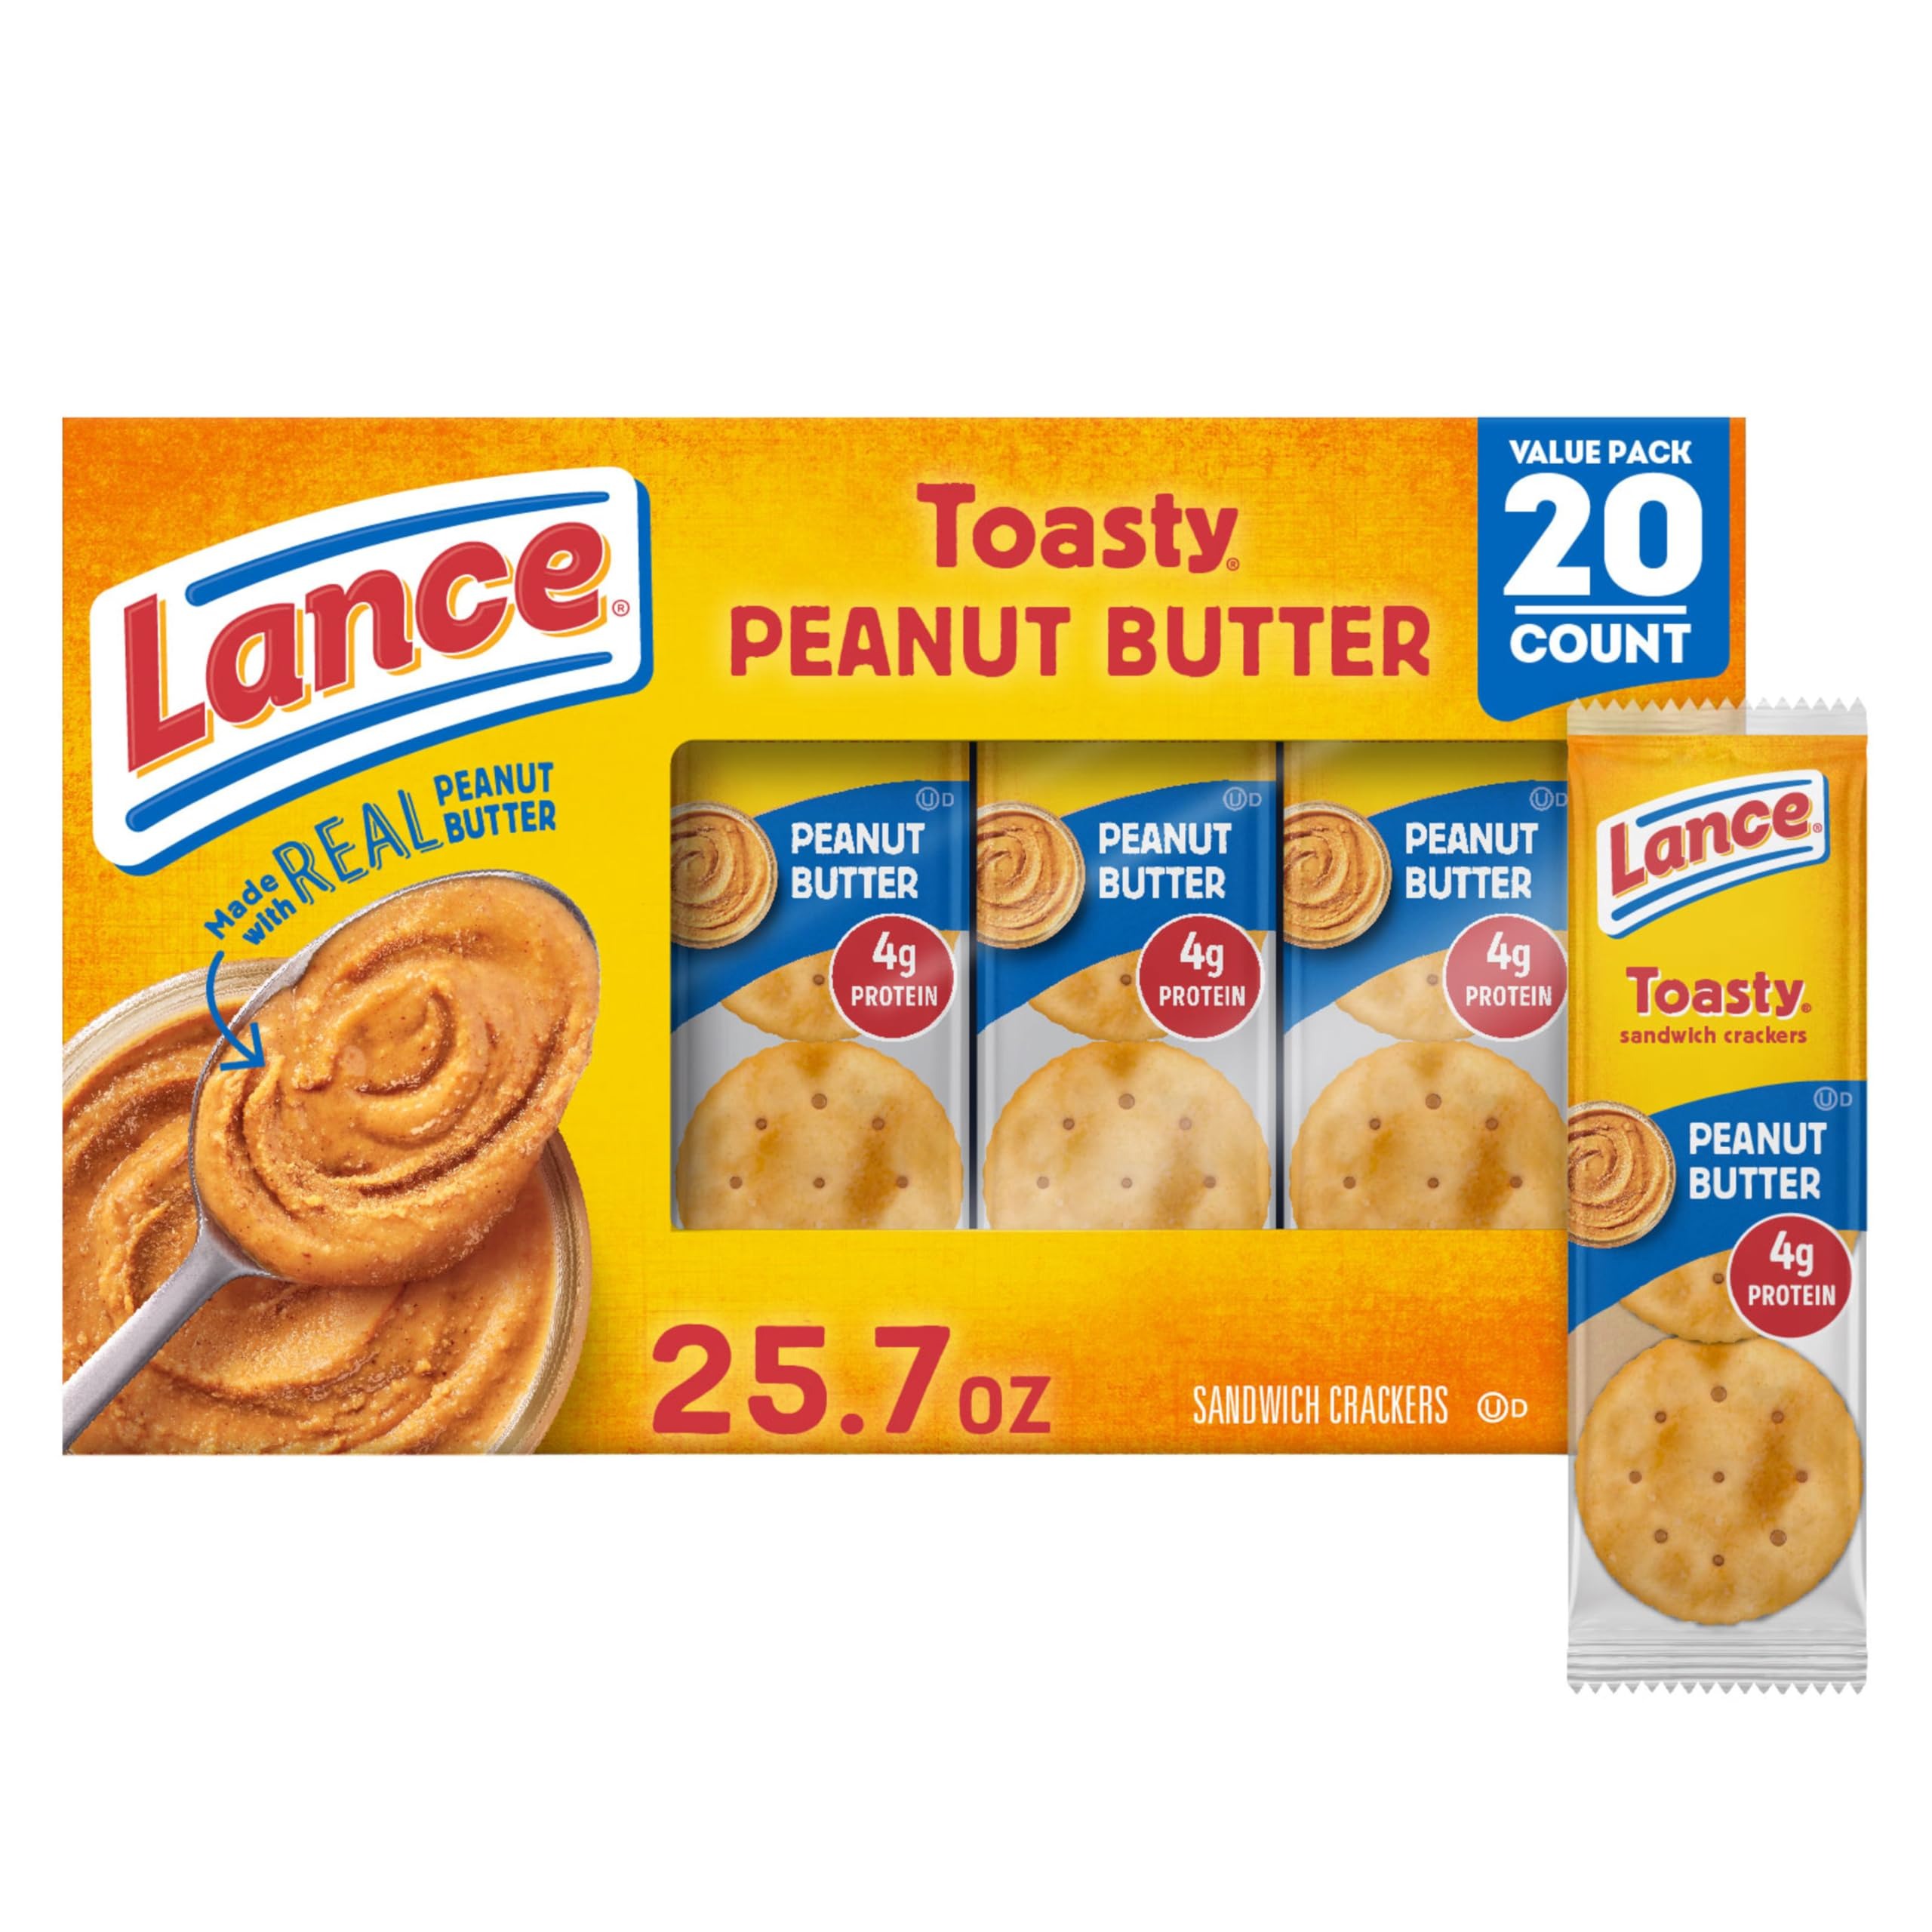
Item Name: Lance Sandwich Crackers, Toasty Peanut Butter, 20 Individually Wrapped Packs, 6 Sandwiches Each
Bullet Point 1: Toasty peanut butter filled sandwich crackers: your favorite round crackers with peanut butter filling are a delicious snack
Bullet Point 2: Real peanut butter: made with real peanut butter filling we make ourselves sandwiched between two freshly baked crackers
Bullet Point 3: Flavorful snack: 4 grams of protein per serving
Bullet Point 4: On-the-go snack: try these cracker packs for snacks, in-between meals, and on the go
Bullet Point 5: 20 cracker packs: package contains 20 cracker snack packs, 6 sandwich crackers per pack
Bullet Point 6: Bring it!: portable snacks, so you’re good to go, wherever you go
Value: 25.7
Unit: Ounce

Price: 8.79